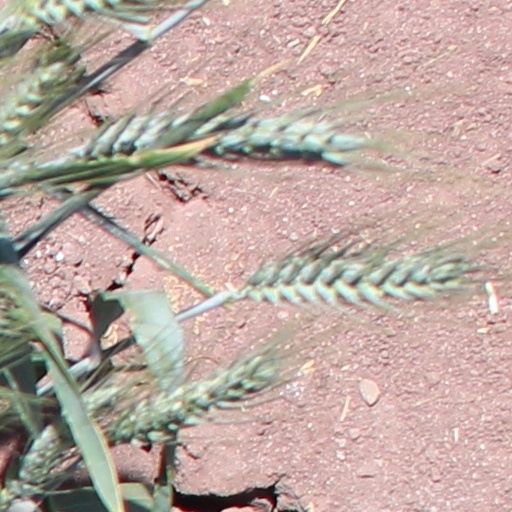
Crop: wheat